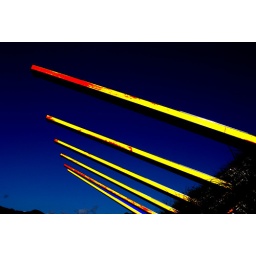
Interesting poles in a field of grass at the convention centre, Vancouver.